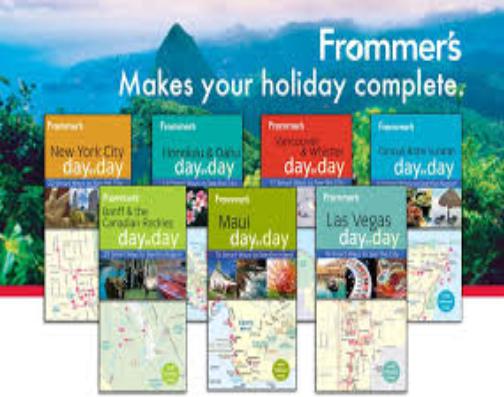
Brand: Frommer's
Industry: Necessities